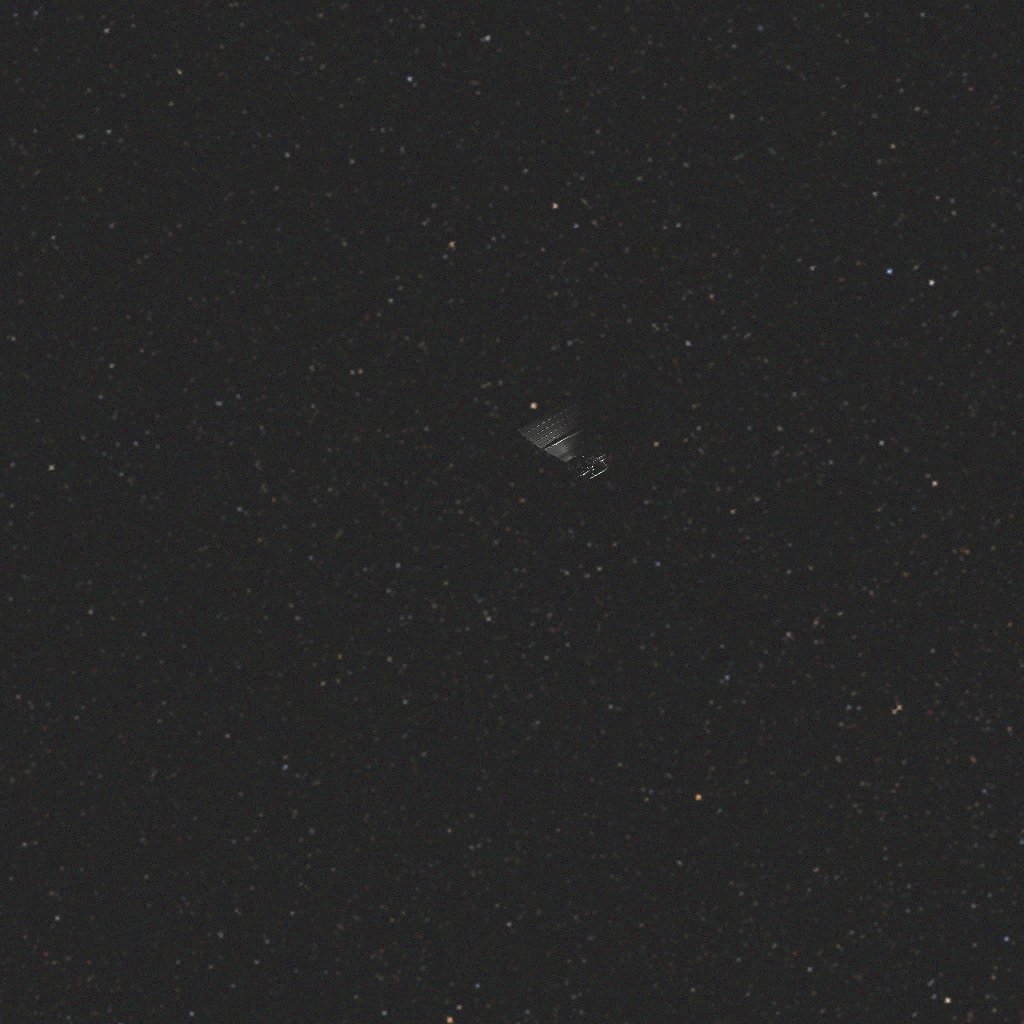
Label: debris